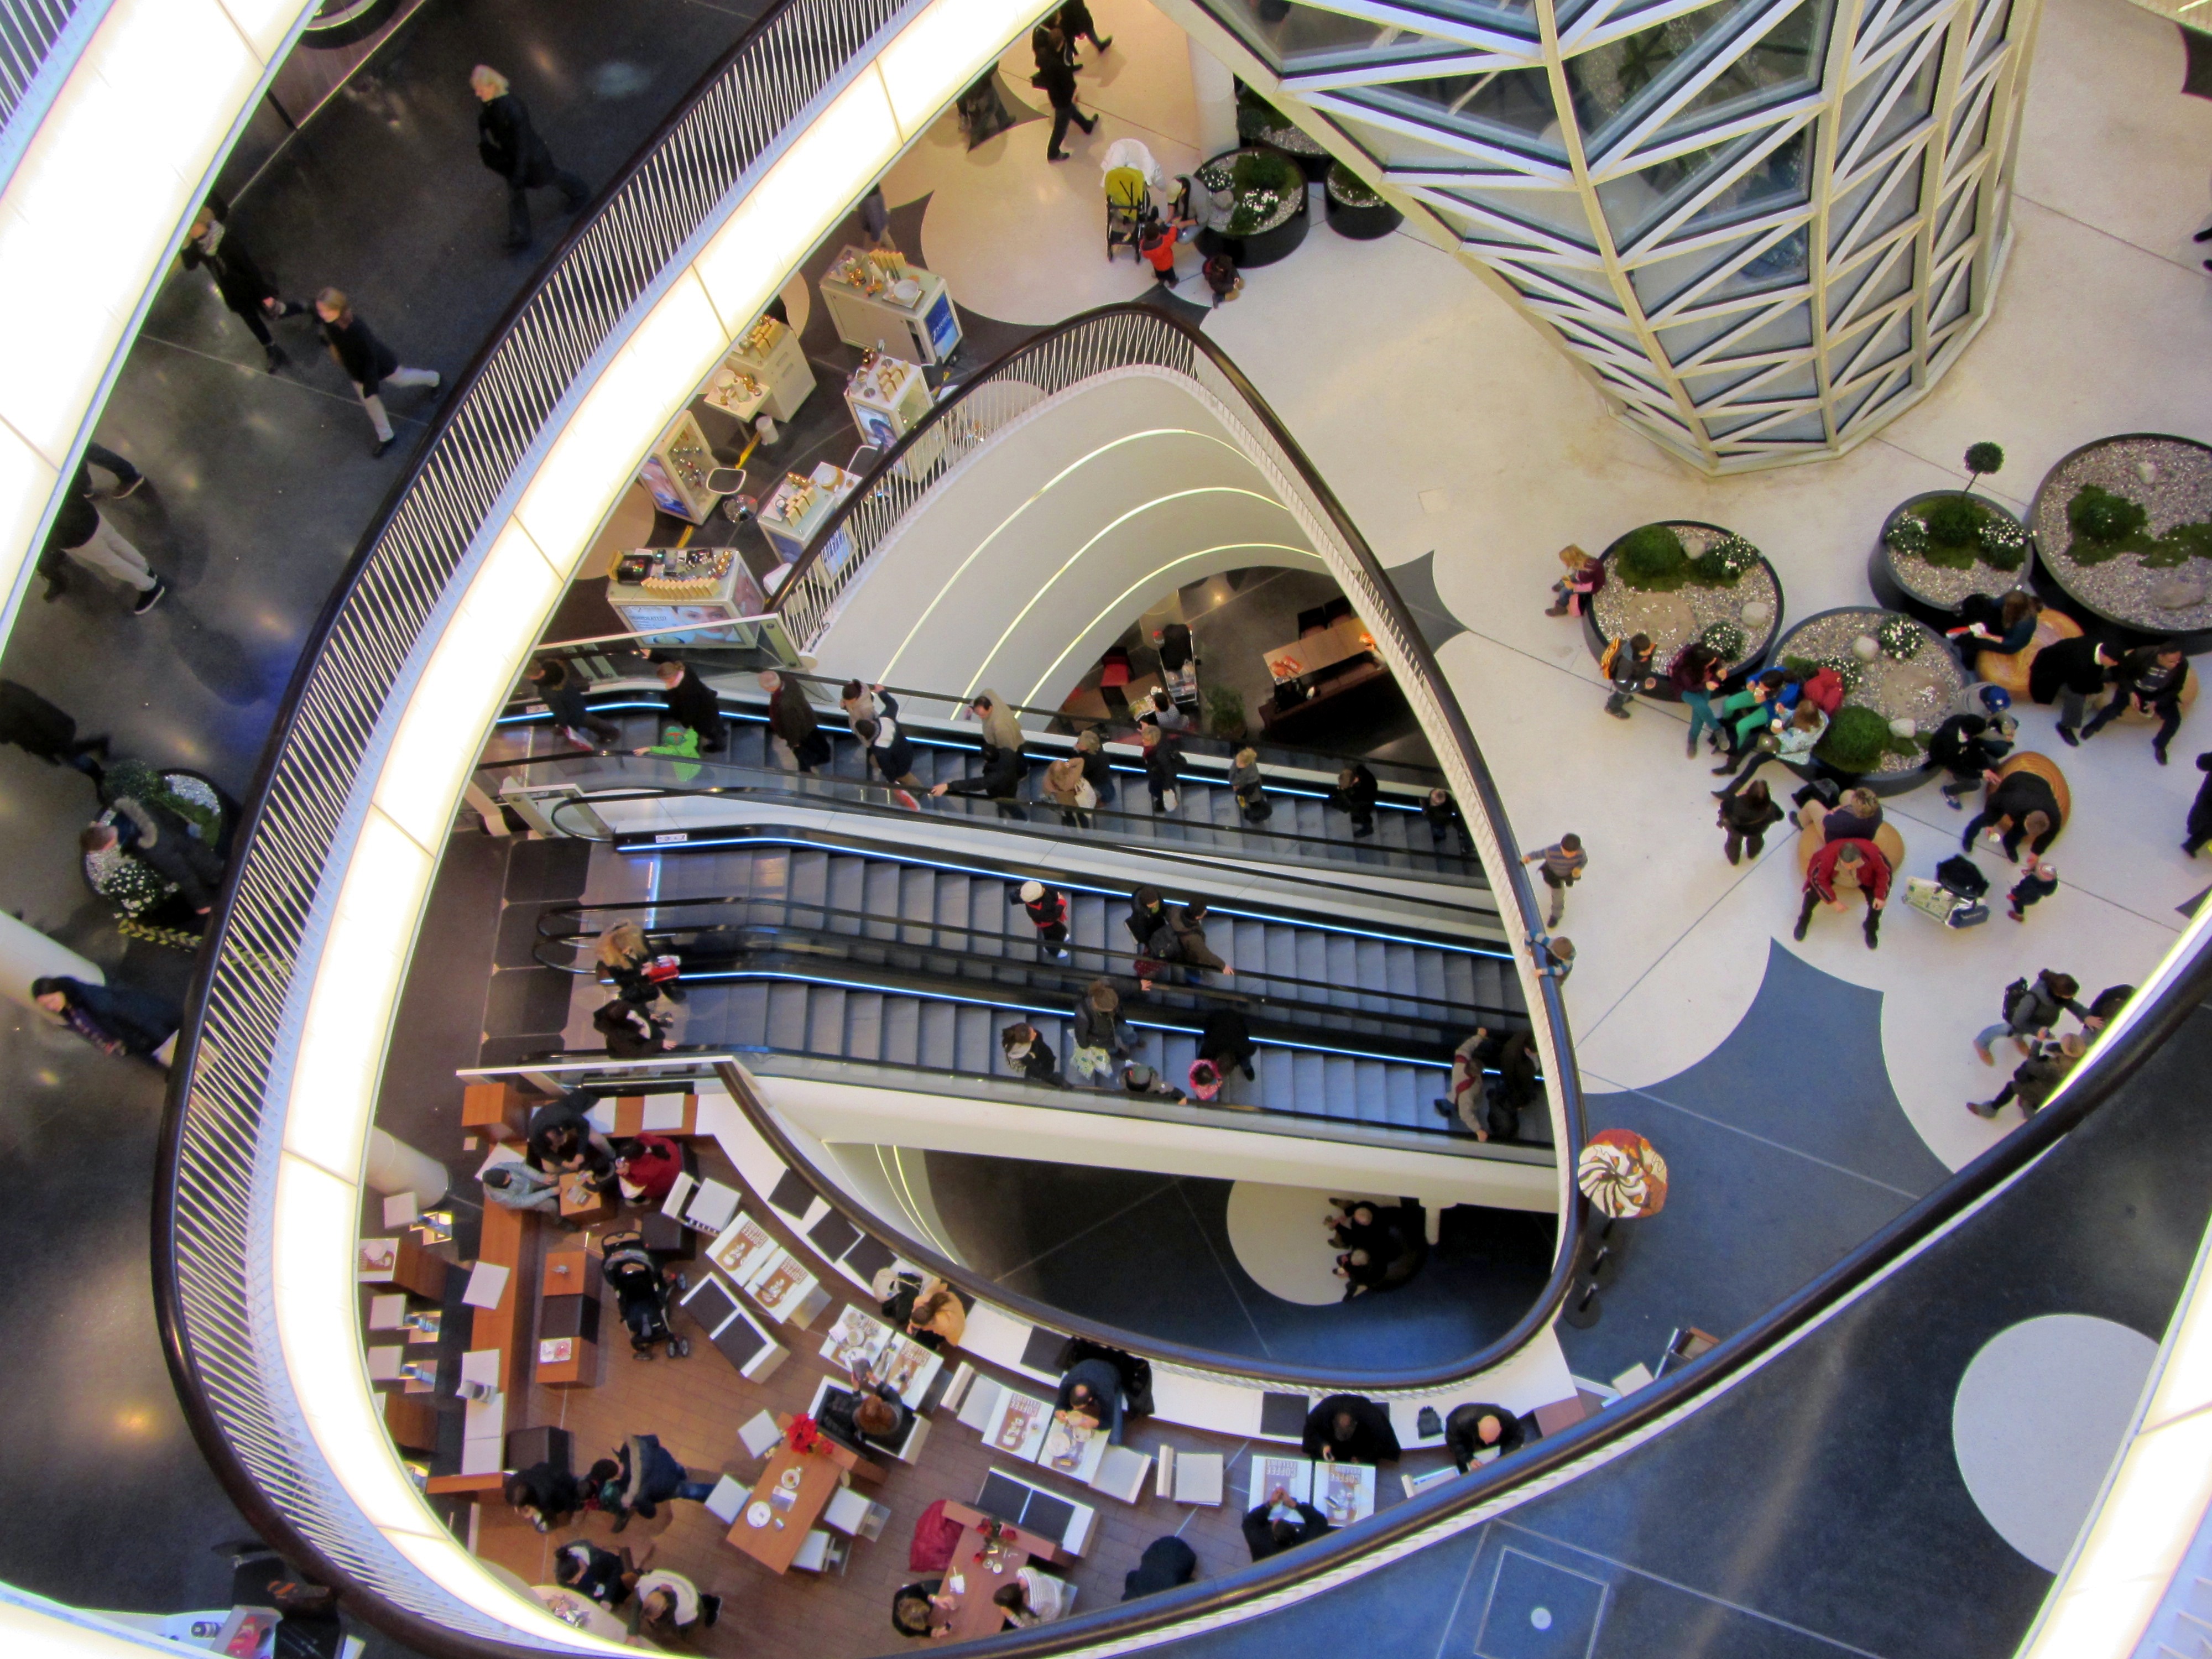
architecture, people, spiral, interior, building, staircase, vehicle, stairway, germany, frankfurt, fisheye lens, spiraling